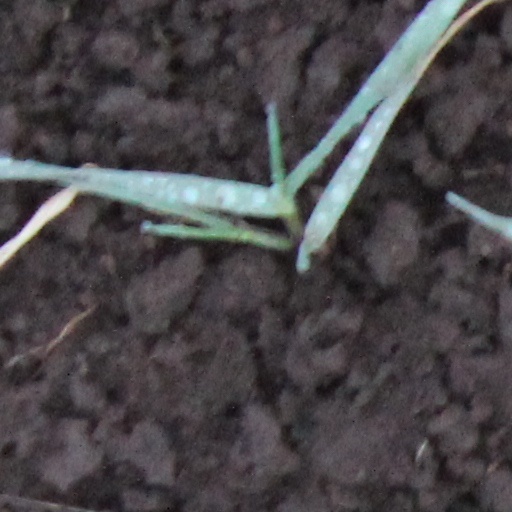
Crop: wheat